Supreme Court of Illinois

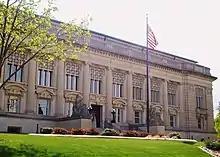
Illinois Supreme Court, Springfield, Illinois

The Supreme Court of Illinois has a system unique among state supreme courts in which it elects its justices from electoral districts through partisan elections. Under the current structuring of the court (outlined in Article VI of the 1970 state constitution), the court has seven justices representing the state's five appellate districts. Cook County (the most populous county) is contiguous with the boundary of the 1st district, which for supreme court is a multi-member district with three justices. The remaining four districts are single-member districts. Illinois is one of 21 U.S. states that holds popular elections of its supreme court justices. Of those states, it is one of only six that do so through partisan elections, and Illinois is currently the only U.S. state that ties its supreme court judgeships to geographic divisions (electoral districts).